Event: Nepal Earthquake
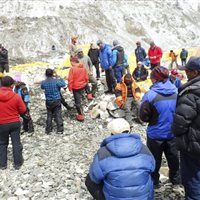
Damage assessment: damage